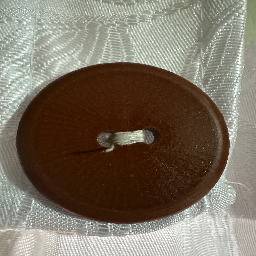
Material: Wood